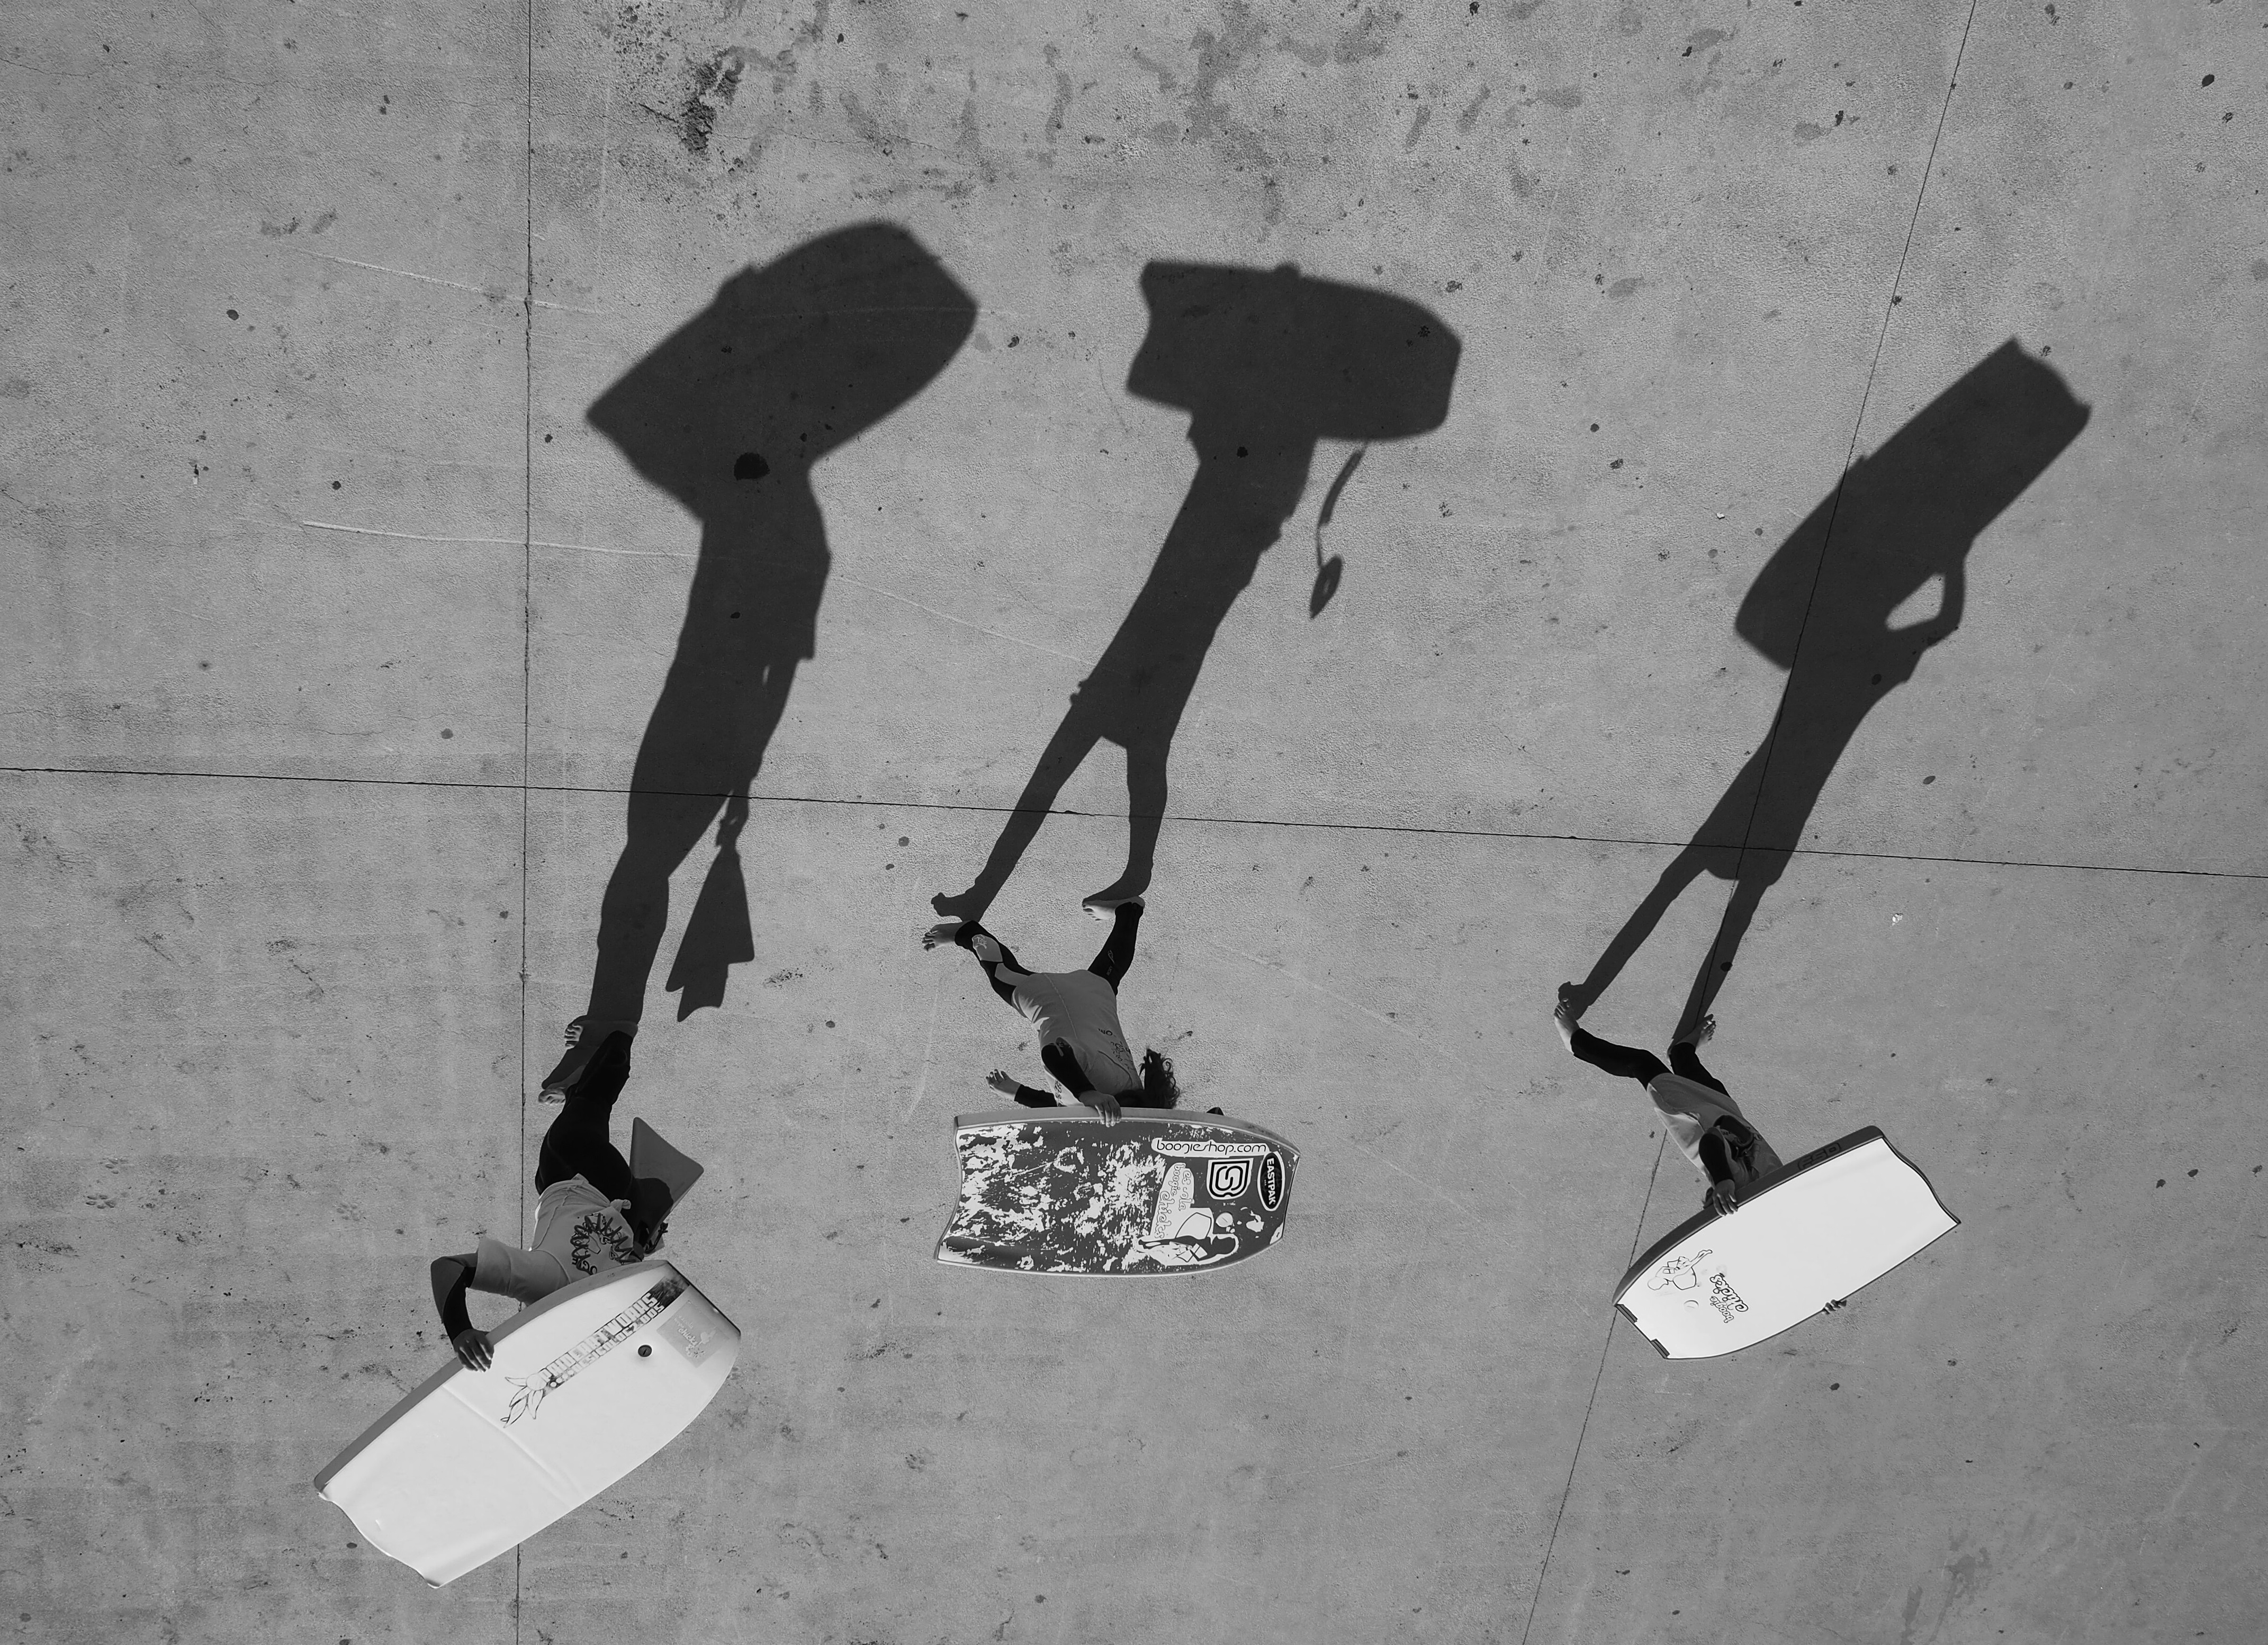
hand, beach, walking, creative, black and white, people, white, street, photography, skateboard, skate, urban, social, lens, shadow, surfboard, black, monochrome, sports equipment, streetphotography, bw, blackandwhite, blackwhite, streets, shadows, best, moments, footwear, public, em5, olympus, prime, rua, omd, streetphoto, shape, 17mm, lisboa, lisbon, moment, unposed, pretobranco, omdem5, sp, pb, inpublic, fotografiaderua, streetmoments, lavinha, joao, bodyboard, bodyboarders, monochrome photography, skateboarding equipment and supplies, surfing equipment and supplies